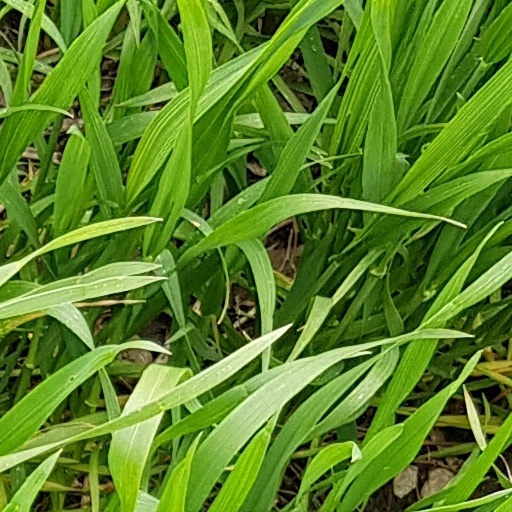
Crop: wheat